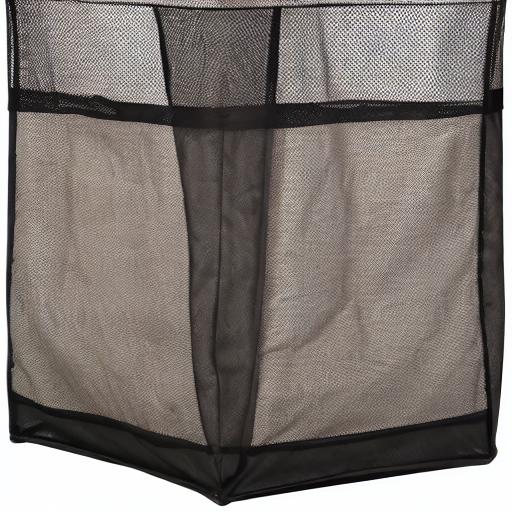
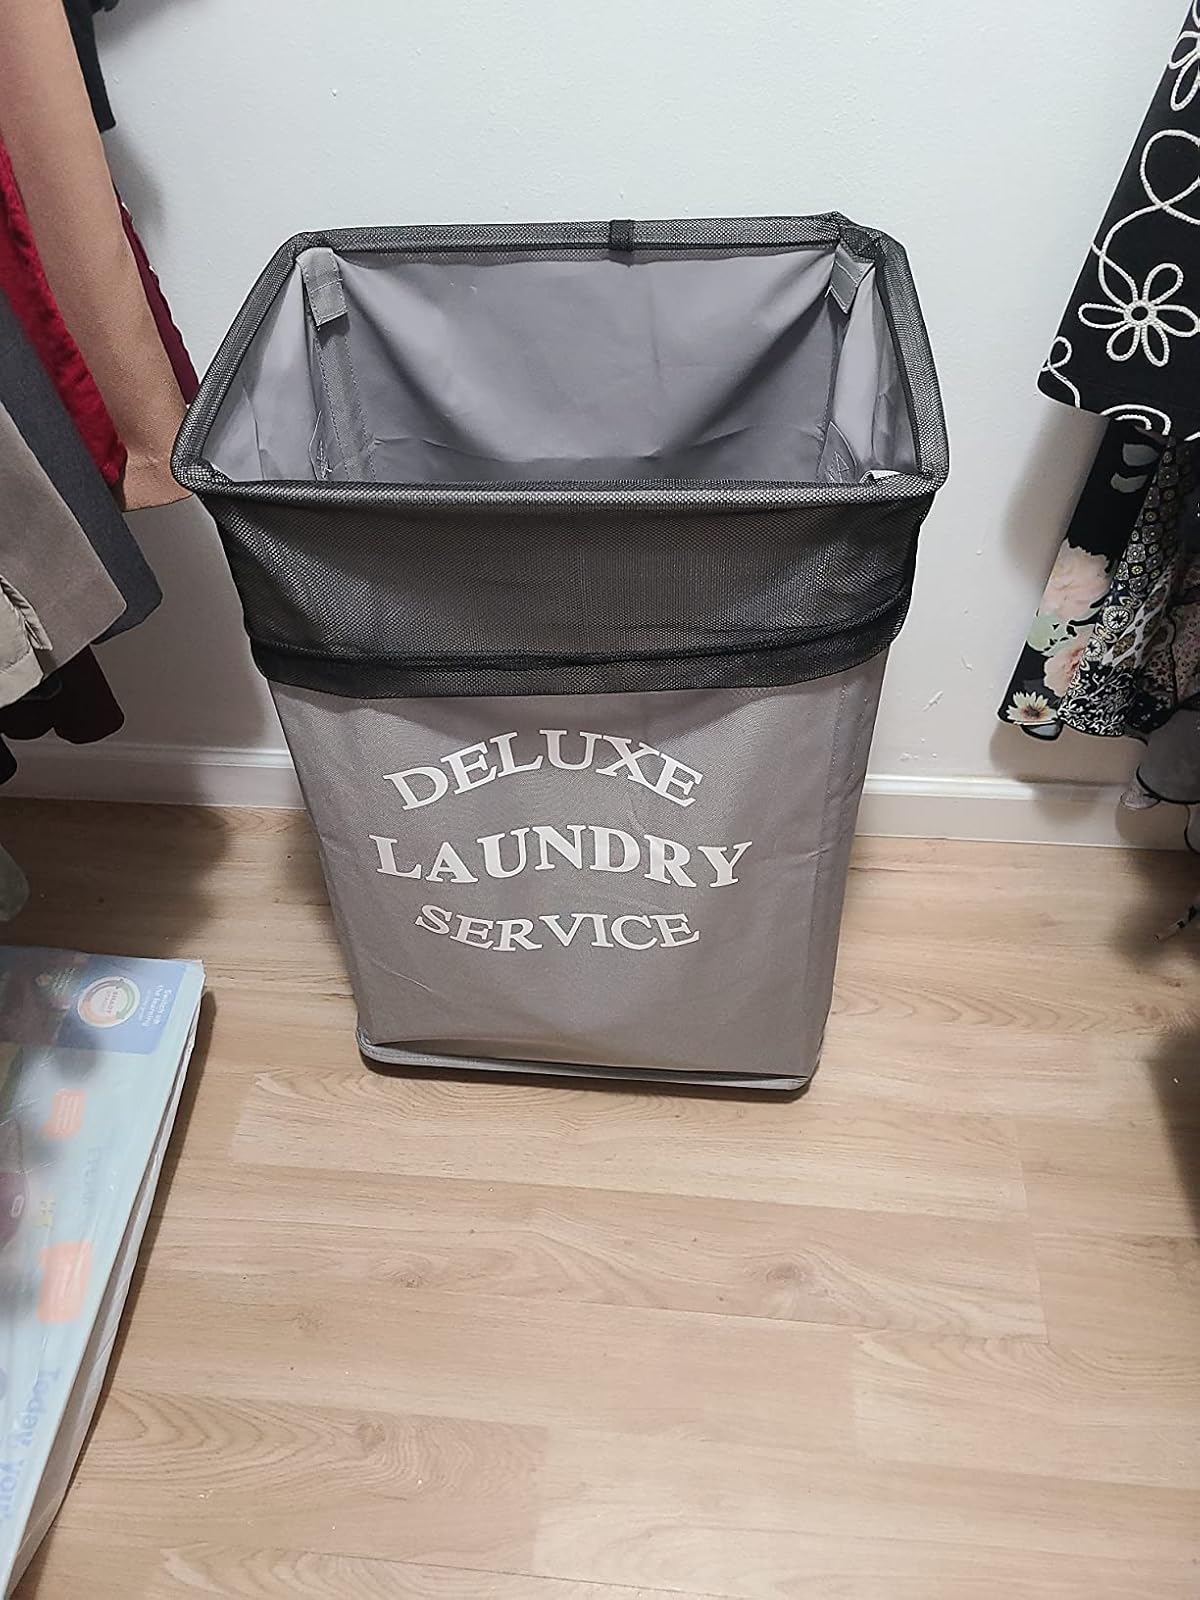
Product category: items_hamper
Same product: no